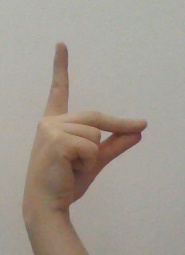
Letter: ta